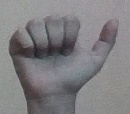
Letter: dhad